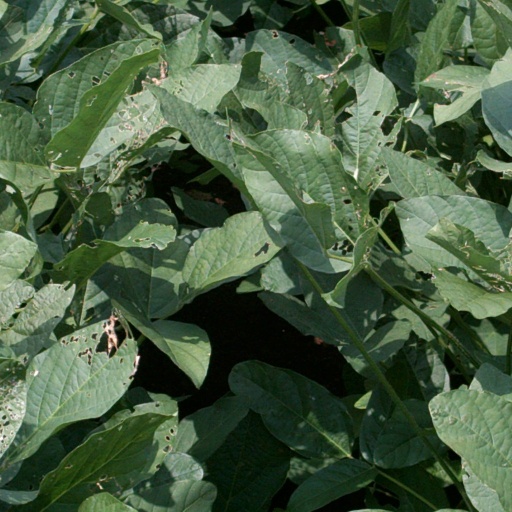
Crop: soybean